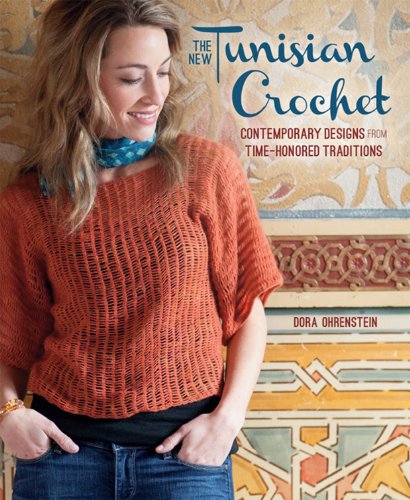
The New Tunisian Crochet: Contemporary Designs from Time-Honored Traditions
Category: Buy a Kindle
About the Author Dora's designs have been published in Interweave Crochet , Inside Crochet , Knit Simple , and Crochet Today , as well as in several pattern collection books. She has contributed articles to Crochet Insider , Yarn Market News , and Interweave Crochet and has completed two books-- Crochet Insider's Passion for Fashion (Leisure Arts, 2008) and Creating Crochet Fabric (Lark, 2009).
Features: Tunisian crochet is hot! Open the door and discover many designers and 30+ Tunisian stitch patterns.Tunisian crochet, a technique dating back to the nineteenth century, has recently been making its way back into the hands of crocheters. Here, author Dora Ohrenstein presents more than 30 Tunisian stitch patterns and 11 projects, updating historic concepts and introducing innovative techniques using contemporary styles and yarns. The door has officially been opened for those interested in rediscovering this treasured craft.In | The New Tunisian Crochet | , you'll begin with Tunisian stitch patterns to create a variety of beautiful fabrics you'll love. Next, follow the inspiration of some of crochet's masters with projects that showcase these stitches in a variety of garments, accessories, and home decor projects. Get ready to explore a craft that's received a fresh jolt of inspiration and insight in | The New Tunisian Crochet | .